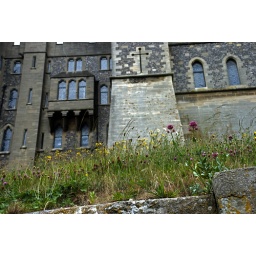
Wild flowers grow all along the castle in vibrant spring colours against their gray and stone backdrop.